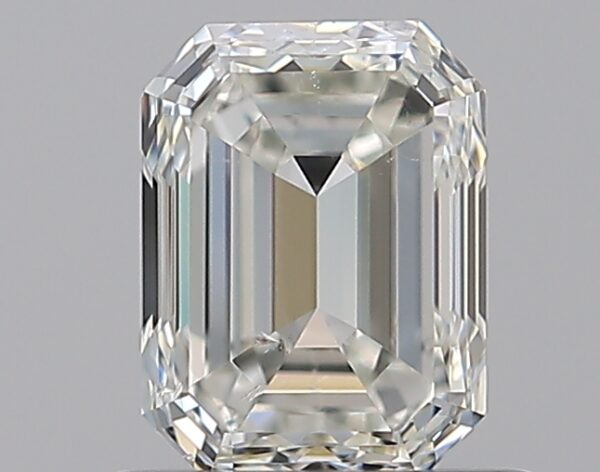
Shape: emerald
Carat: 0.8
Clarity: SI1
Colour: J
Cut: VG
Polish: EX
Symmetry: VG
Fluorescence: F
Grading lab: GIA
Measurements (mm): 5.84 x 4.38 x 3.06